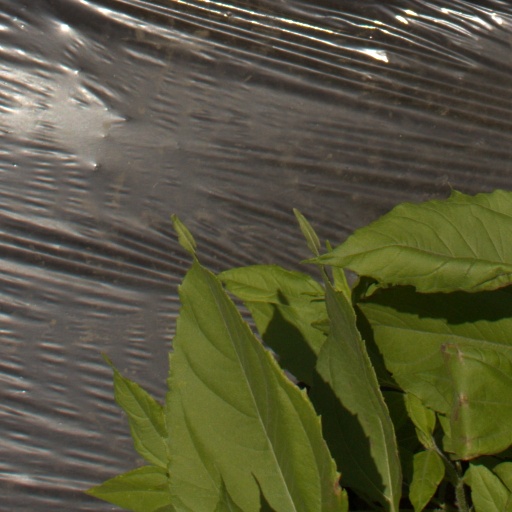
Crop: Jerusalem artichoke